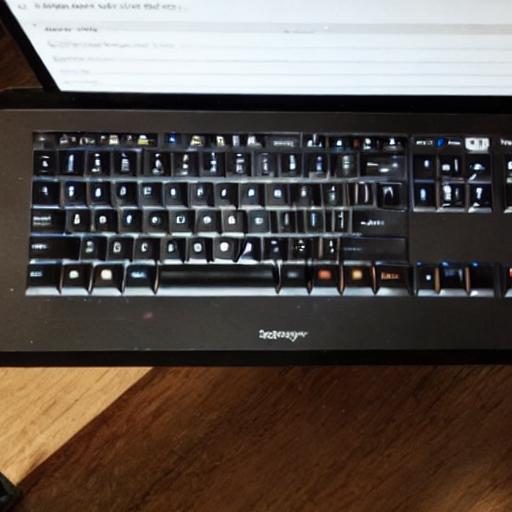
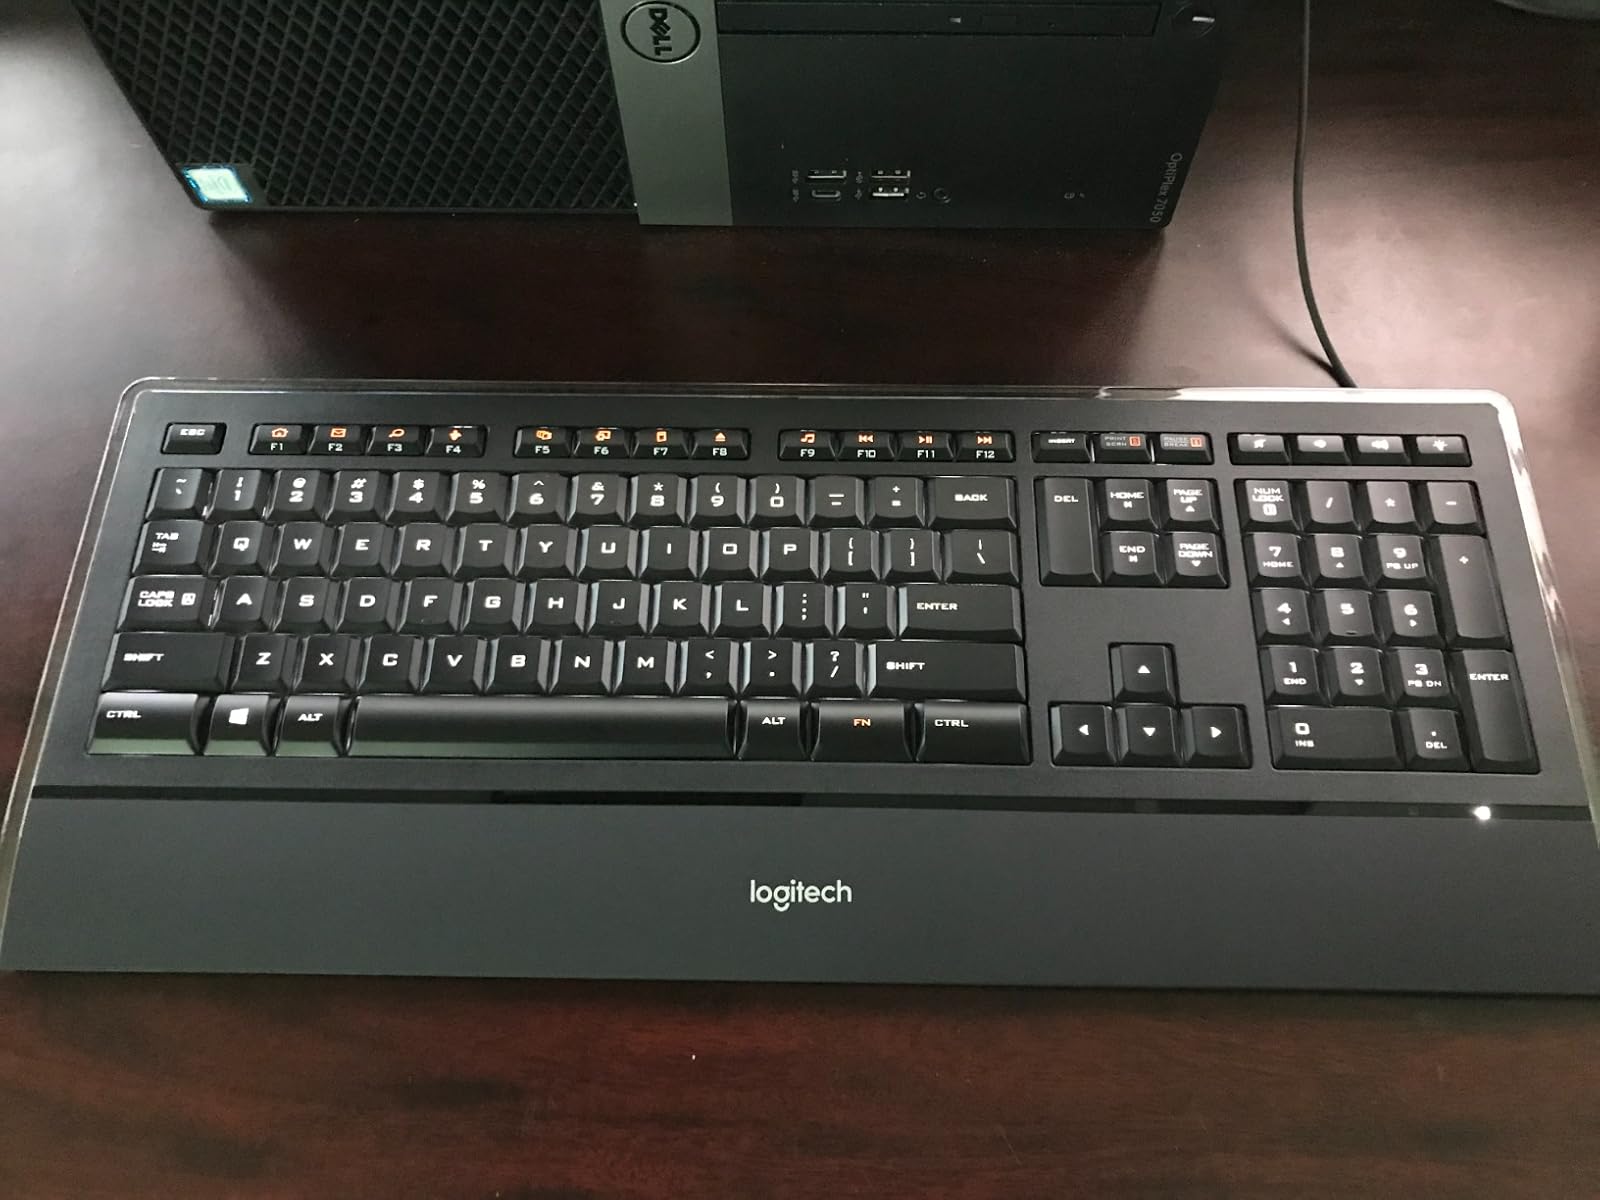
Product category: keyboard
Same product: no